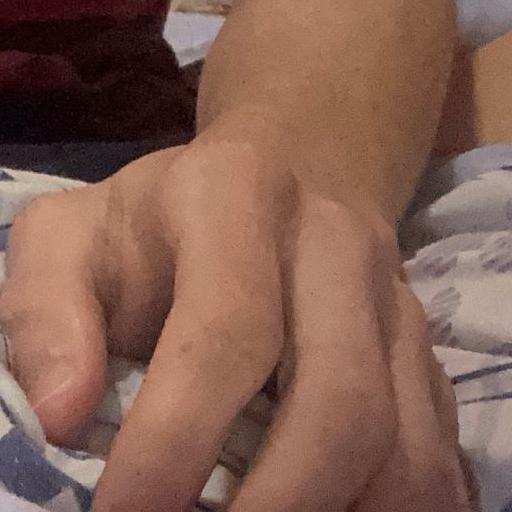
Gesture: no_gesture